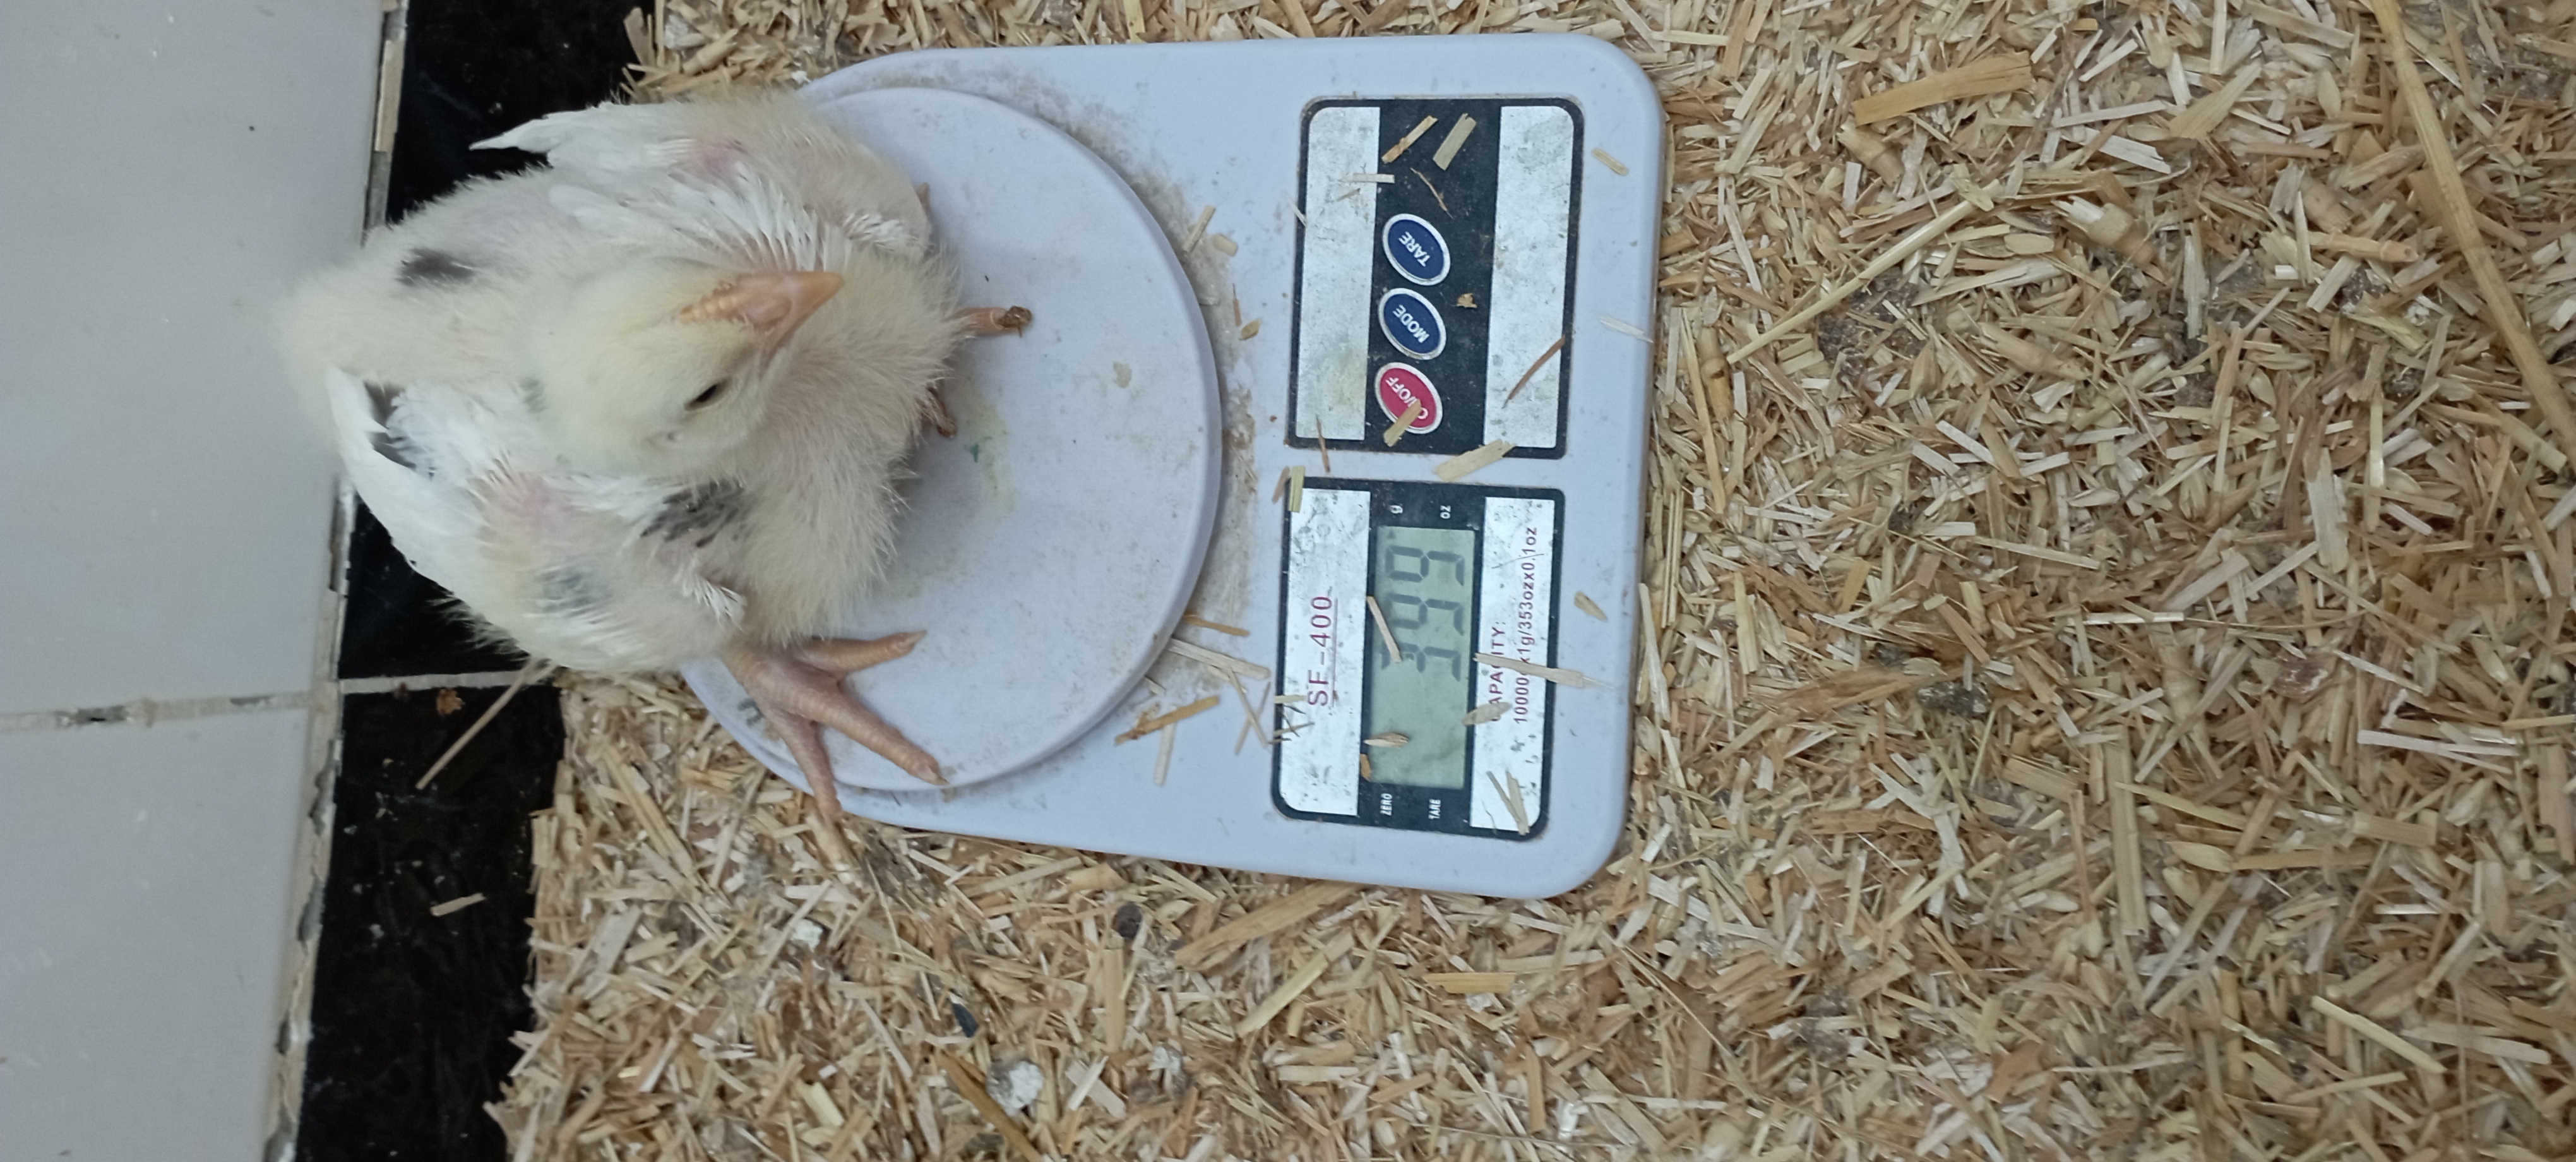
Weight: 399 g